Apollo 17

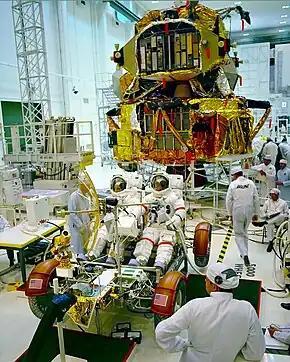
Schmitt, (left), Cernan, (right) in a training LRV, with the Lunar Landing Module in the background.

The CM and the service module (SM) were mated on March 28, 1972, and the testing of the spacecraft began that month. The CSM was placed in a vacuum chamber at Kennedy Space Center, and the testing was conducted under those conditions. The LM was also placed in a vacuum chamber; both the prime and the backup crews participated in testing the CSM and LM. During the testing, it was discovered that the LM's rendezvous radar assembly had received too much voltage during earlier tests; it was replaced by the manufacturer, Grumman. The LM's landing radar also malfunctioned intermittently and was also replaced. The front and rear steering motors of the Lunar Roving Vehicle (LRV) also had to be replaced, and it required several modifications. Following the July 1972 removal from the vacuum chamber, the LM's landing gear was installed, and it, the CSM and the SLA were mated to each other. The combined craft was moved into the Vehicle Assembly Building in August for further testing, after which it was mounted on the launch vehicle. After completing testing, including a simulated mission, the LRV was placed in the LM on August 13.